Oscar Florianus Bluemner

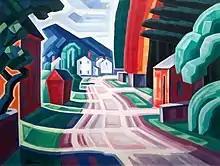
"Form and Light, Motif in West New Jersey" (1914)

In 1908 Bluemner met Alfred Stieglitz, who introduced him to the artistic innovations of the European and American avant-garde. By 1910, Bluemner had decided to pursue painting full-time rather than architecture.